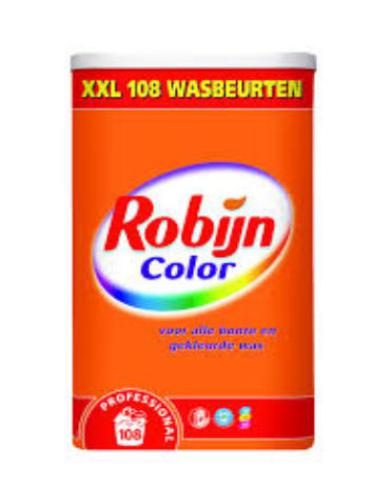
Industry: Necessities